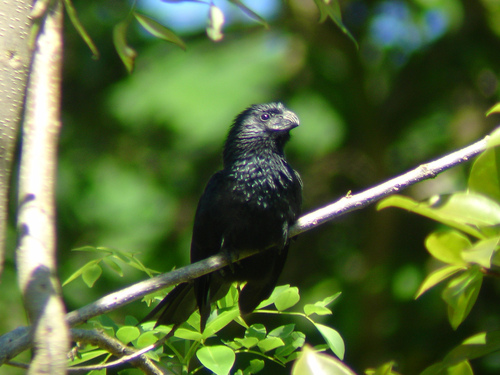
a black bird with stubby beak, black eye, and blue spots on black breast.
this bird is black with a short, thick beak, and has a short tail.
this is a black bird with a large downward pointing beak.
this bird is completely black with a short thick bill.
this is a black bird with a long pointy black beak.
this bird is completely black with dark red eyes and a very small beak.
this small bird is mostly black with dark red eyes and a short, black beak.
this bird is all black and has a very short beak.
this bird has a black crown, black primaries, and a black belly.
this bird has wings that are black and has a thick bill
Species: Groove Billed Ani